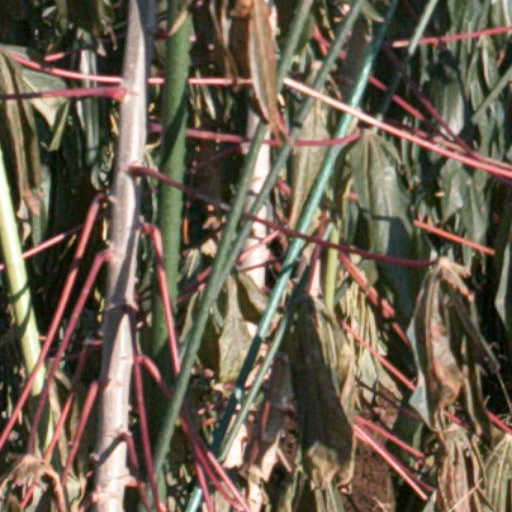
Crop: cassava